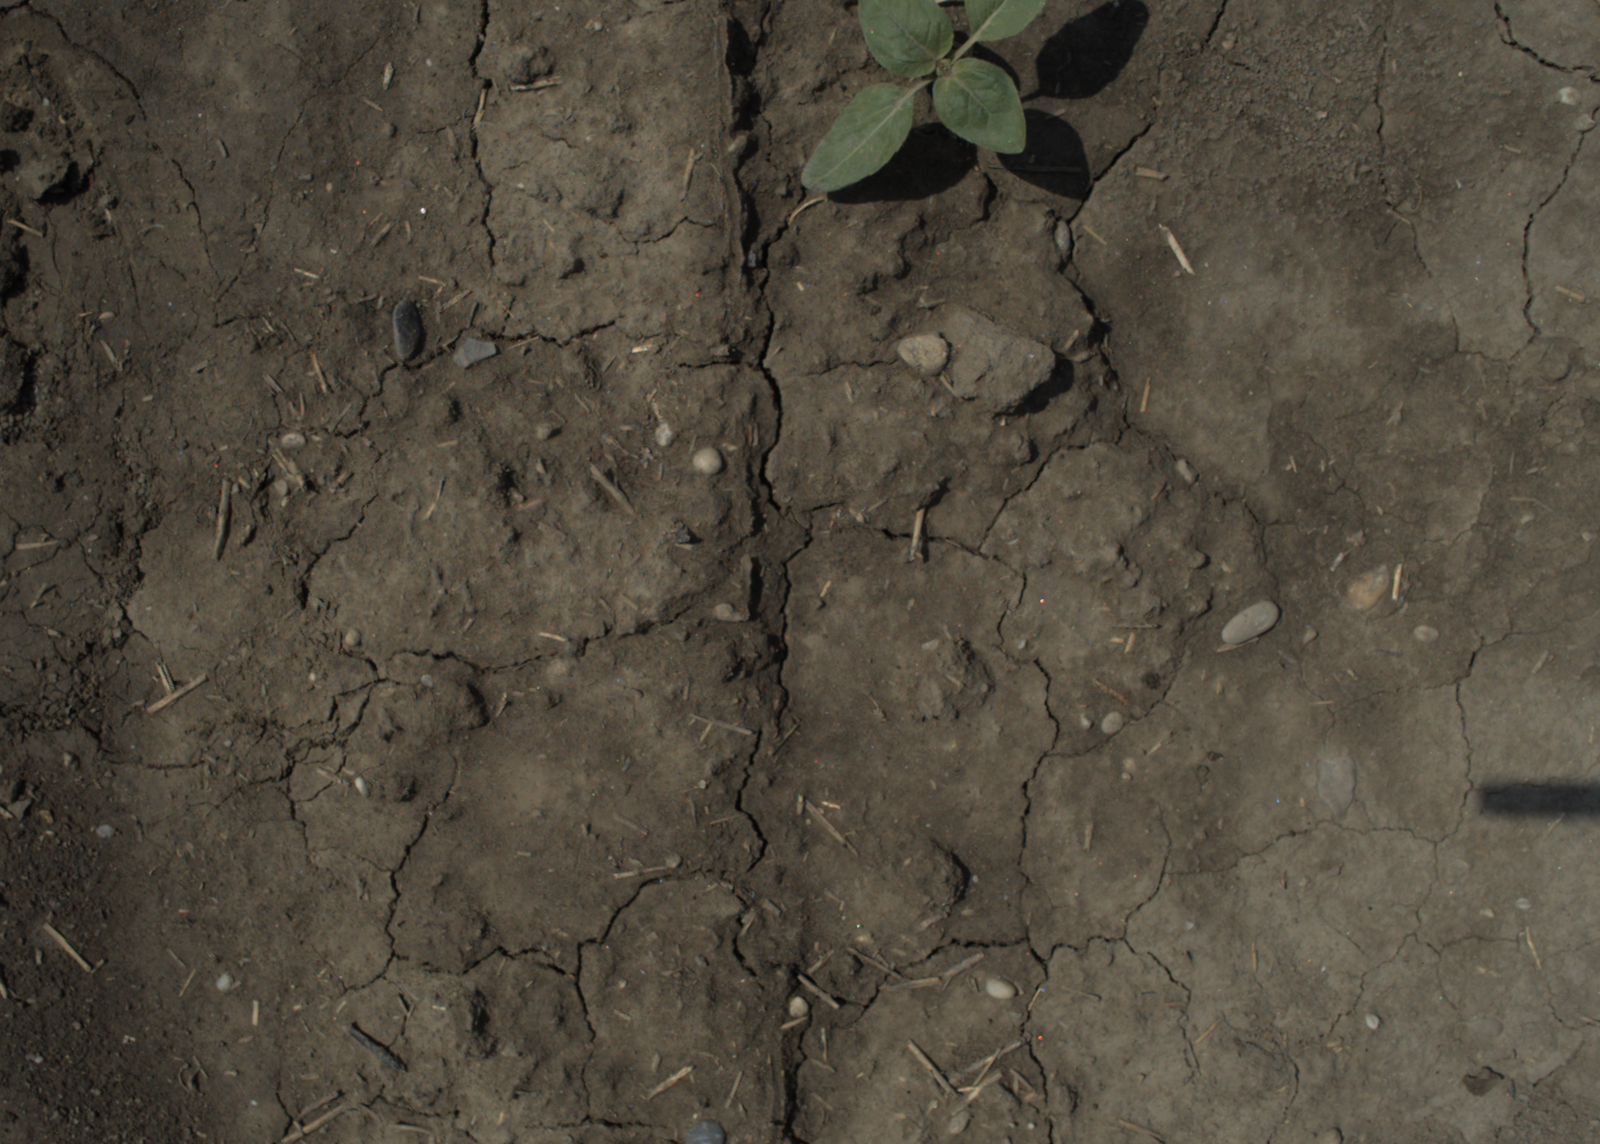
Capture date: 29.06.2021 11:40:42
Weather: sunny
Wind: strong
Seeding date: 08.06.2021
Plant canopy height (mm): 962